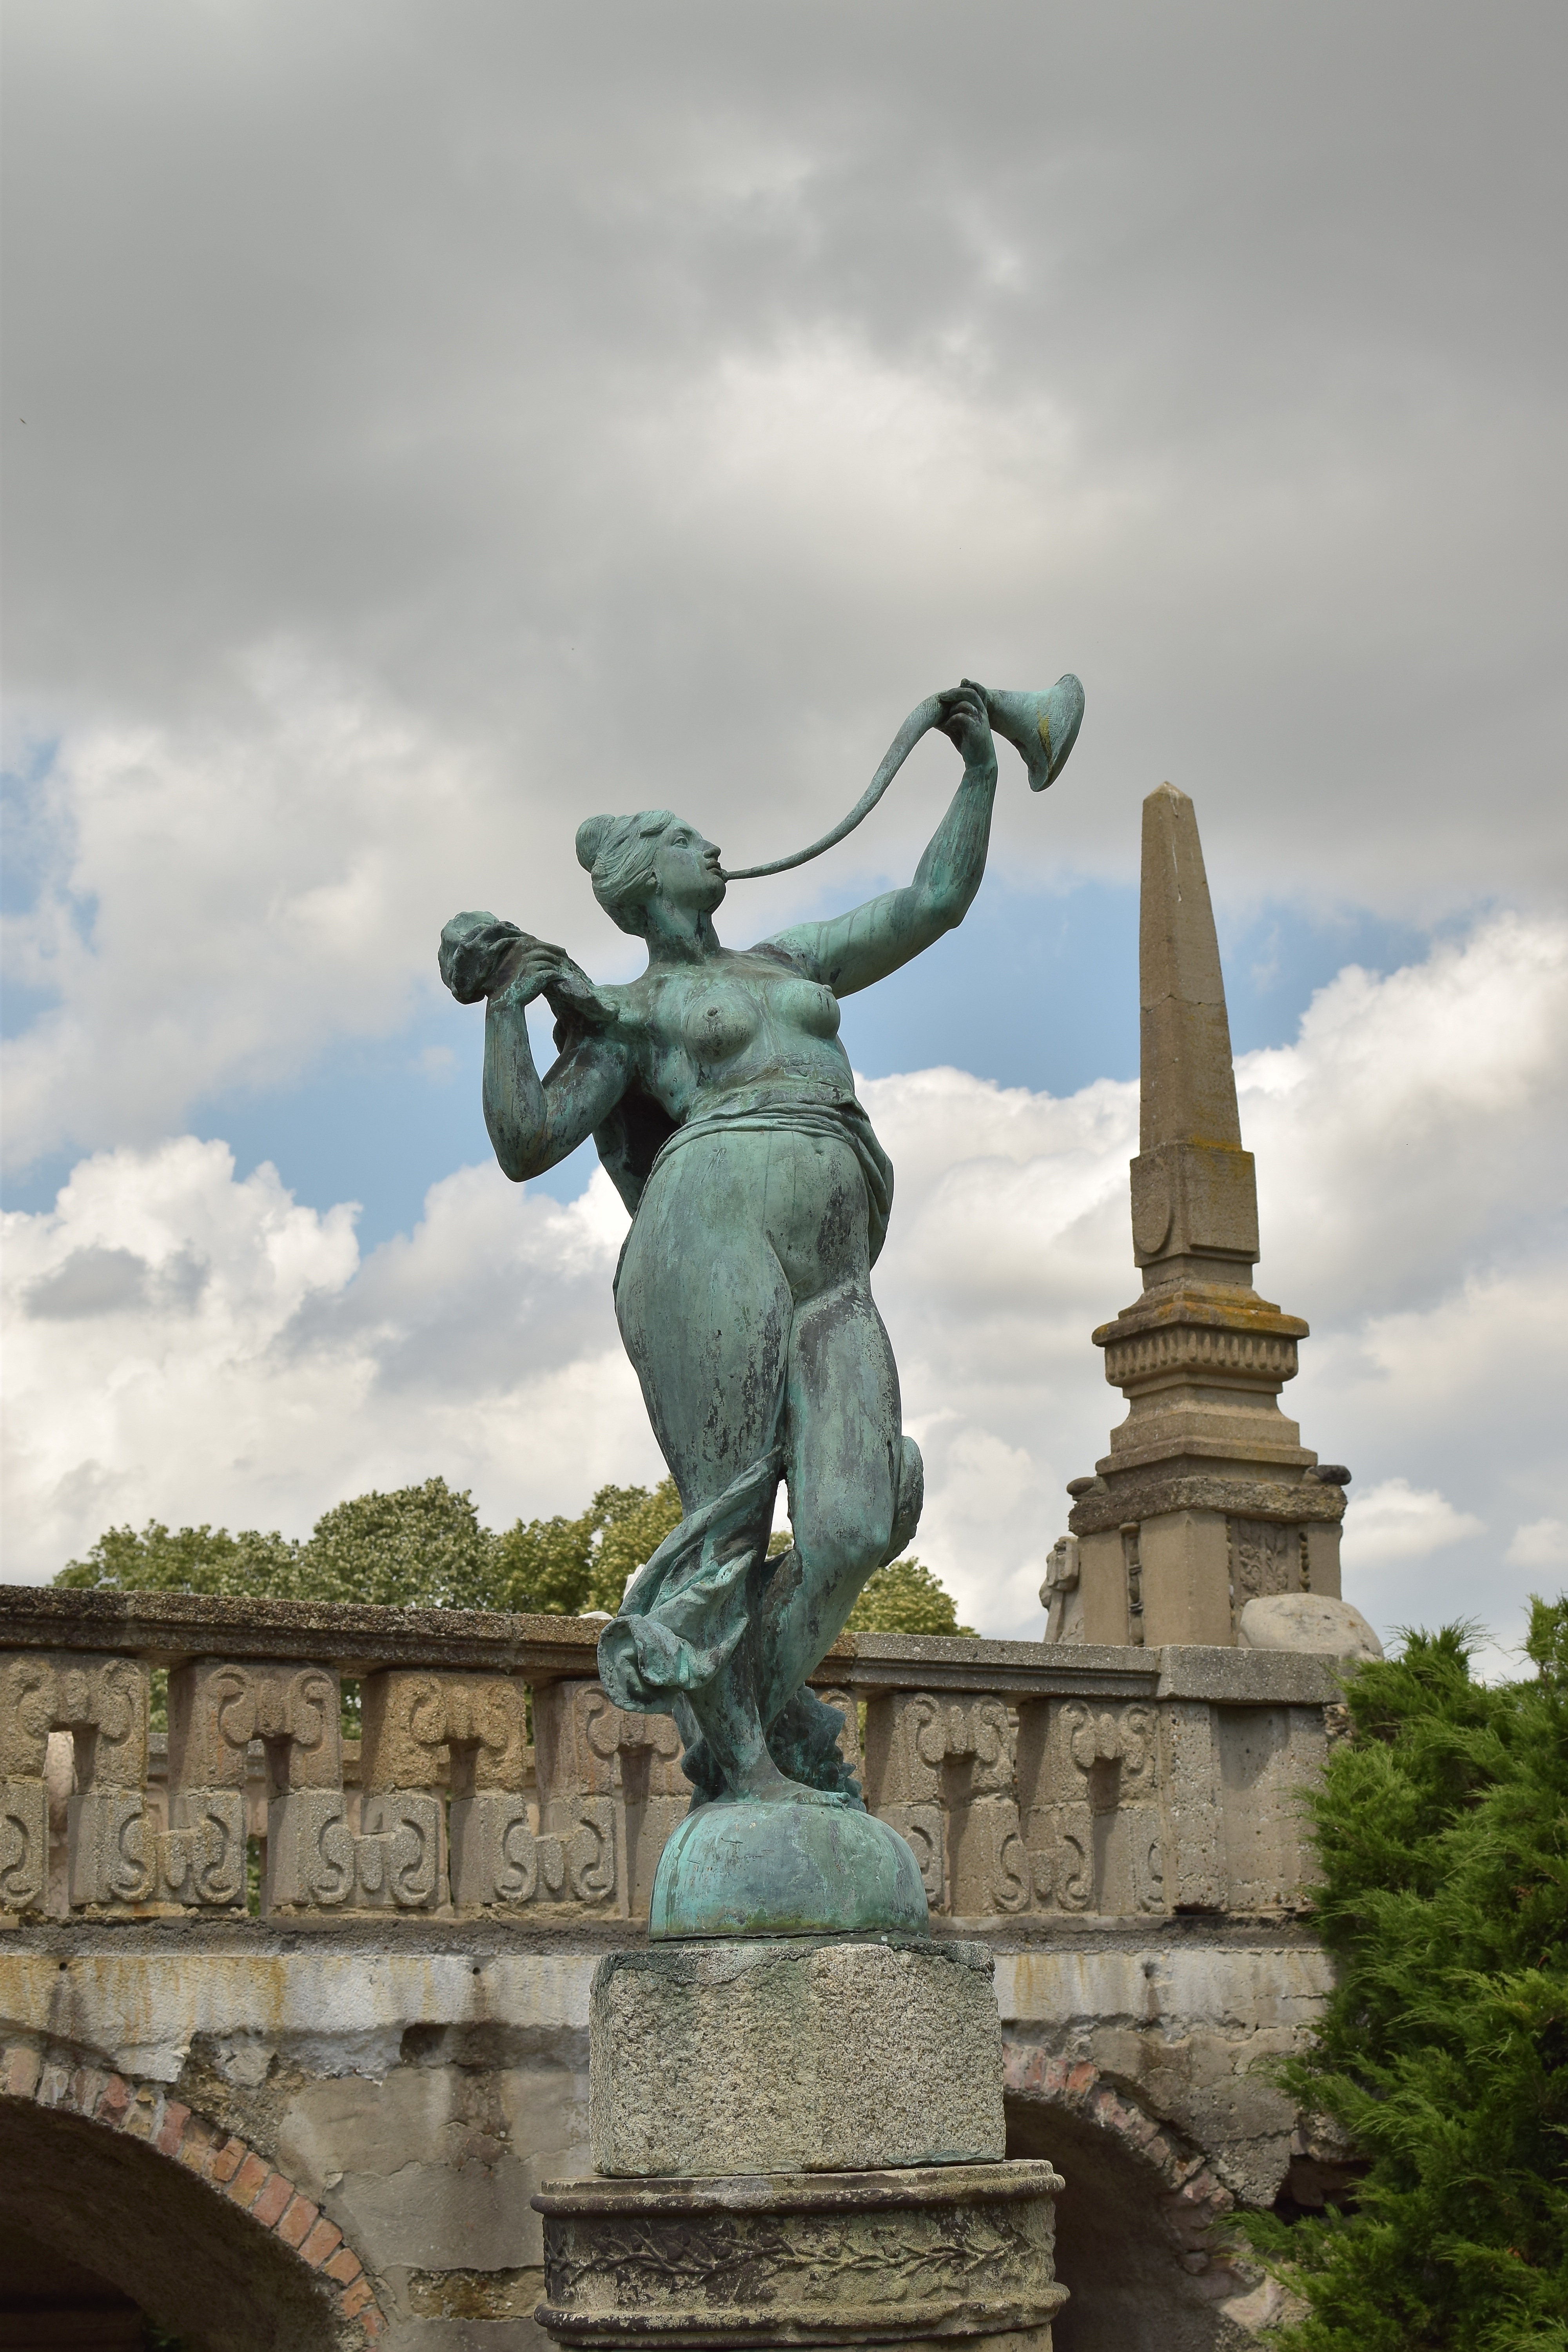
architecture, monument, statue, landmark, artwork, sculpture, art, temple, fountain, bust, rose castle, rieder, ancient history